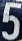
Number: 5